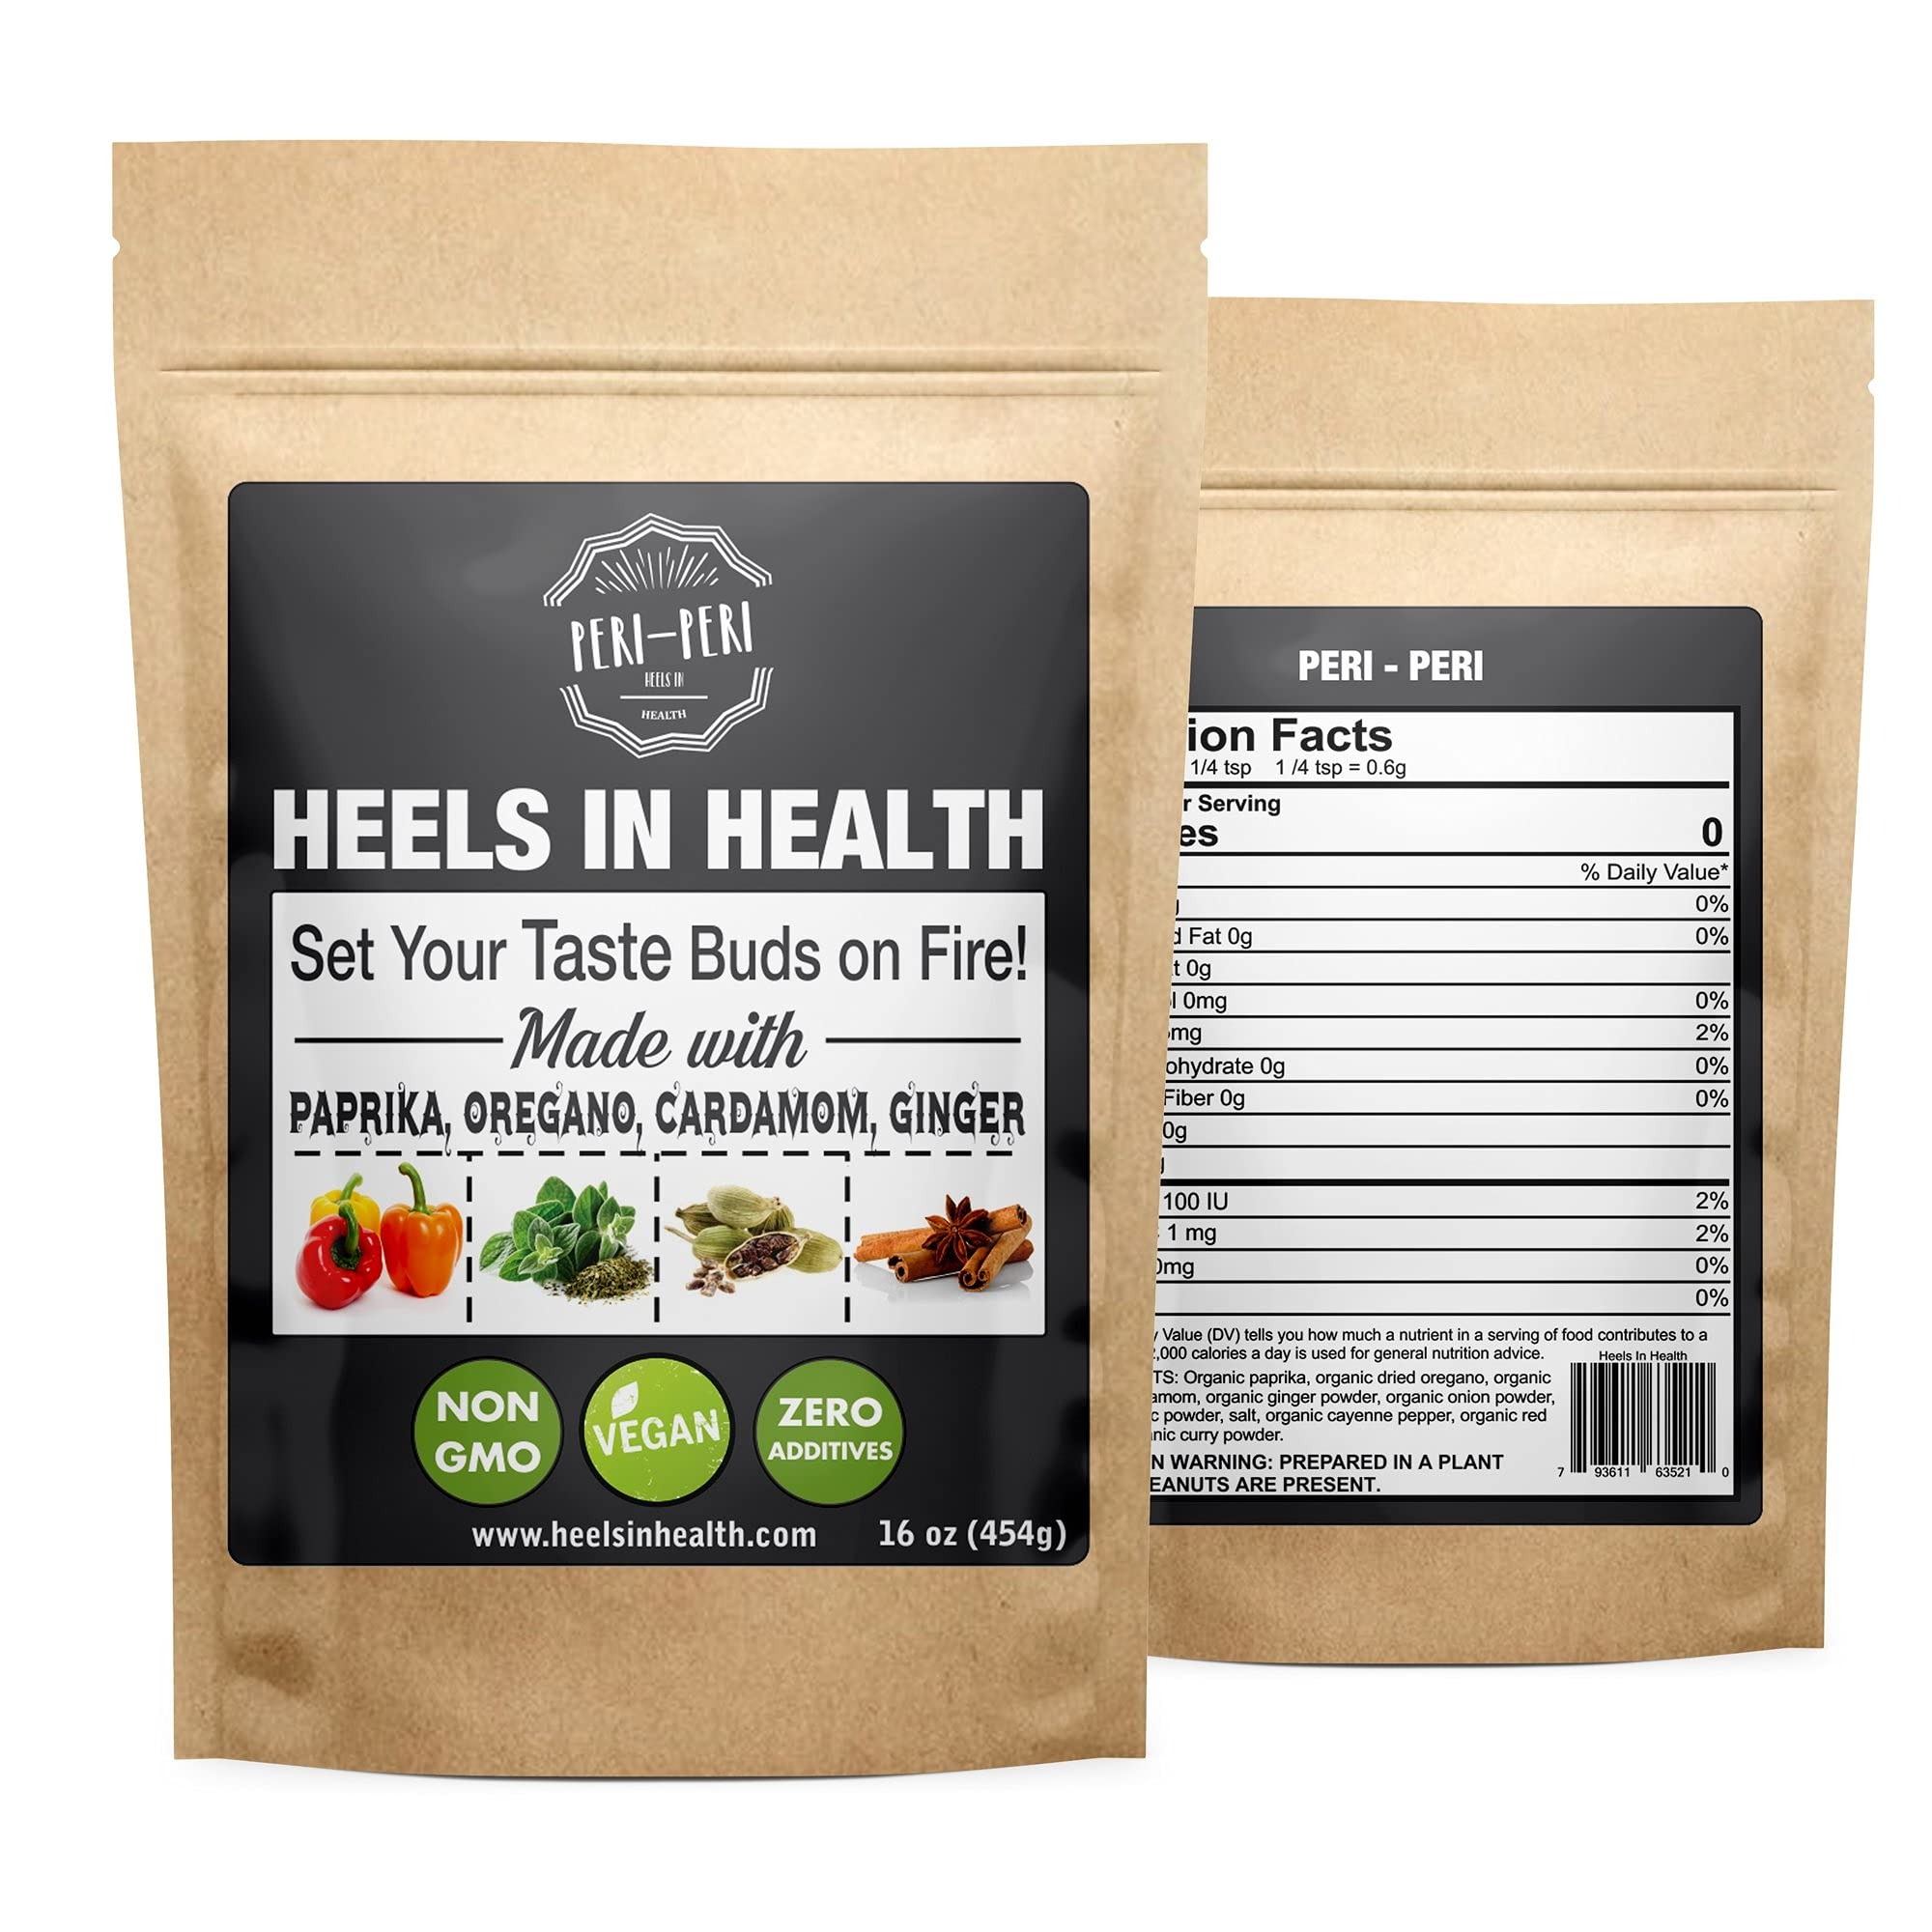
Item Name: This fiery blend is a hybrid African Portuguese peri-peri, from Tsonga peri-peri.
Bullet Point 1: This fiery blend is a hybrid African Portuguese peri-peri, from Tsonga peri-peri, literally means ‘pepper’, from the East African spice trade of Middle Eastern or South Asian origin. Portuguese in origin and is also prevalent in Angola, Namibia, Mozambique, and South Africa"
Bullet Point 2: Hand-mixed from paprika
Bullet Point 3: Red bell pepper
Bullet Point 4: Salt Garlic Onion
Bullet Point 5: New Mexican red chile Smoked paprika Habanero
Value: 16.0
Unit: Ounce

Price: 57.99